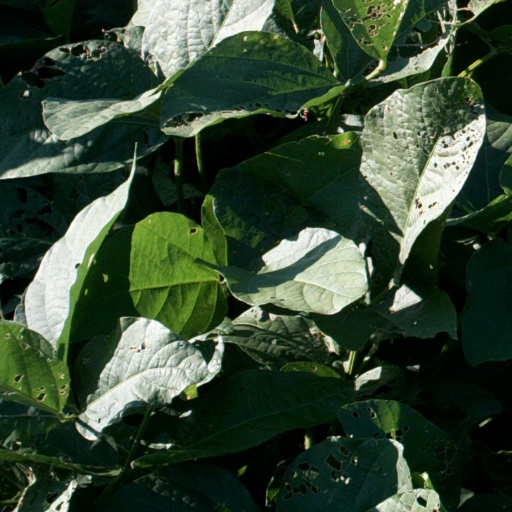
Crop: soybean